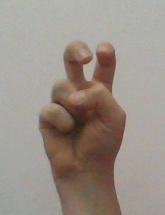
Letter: toot